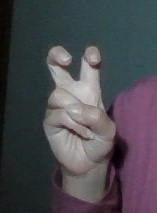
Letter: toot